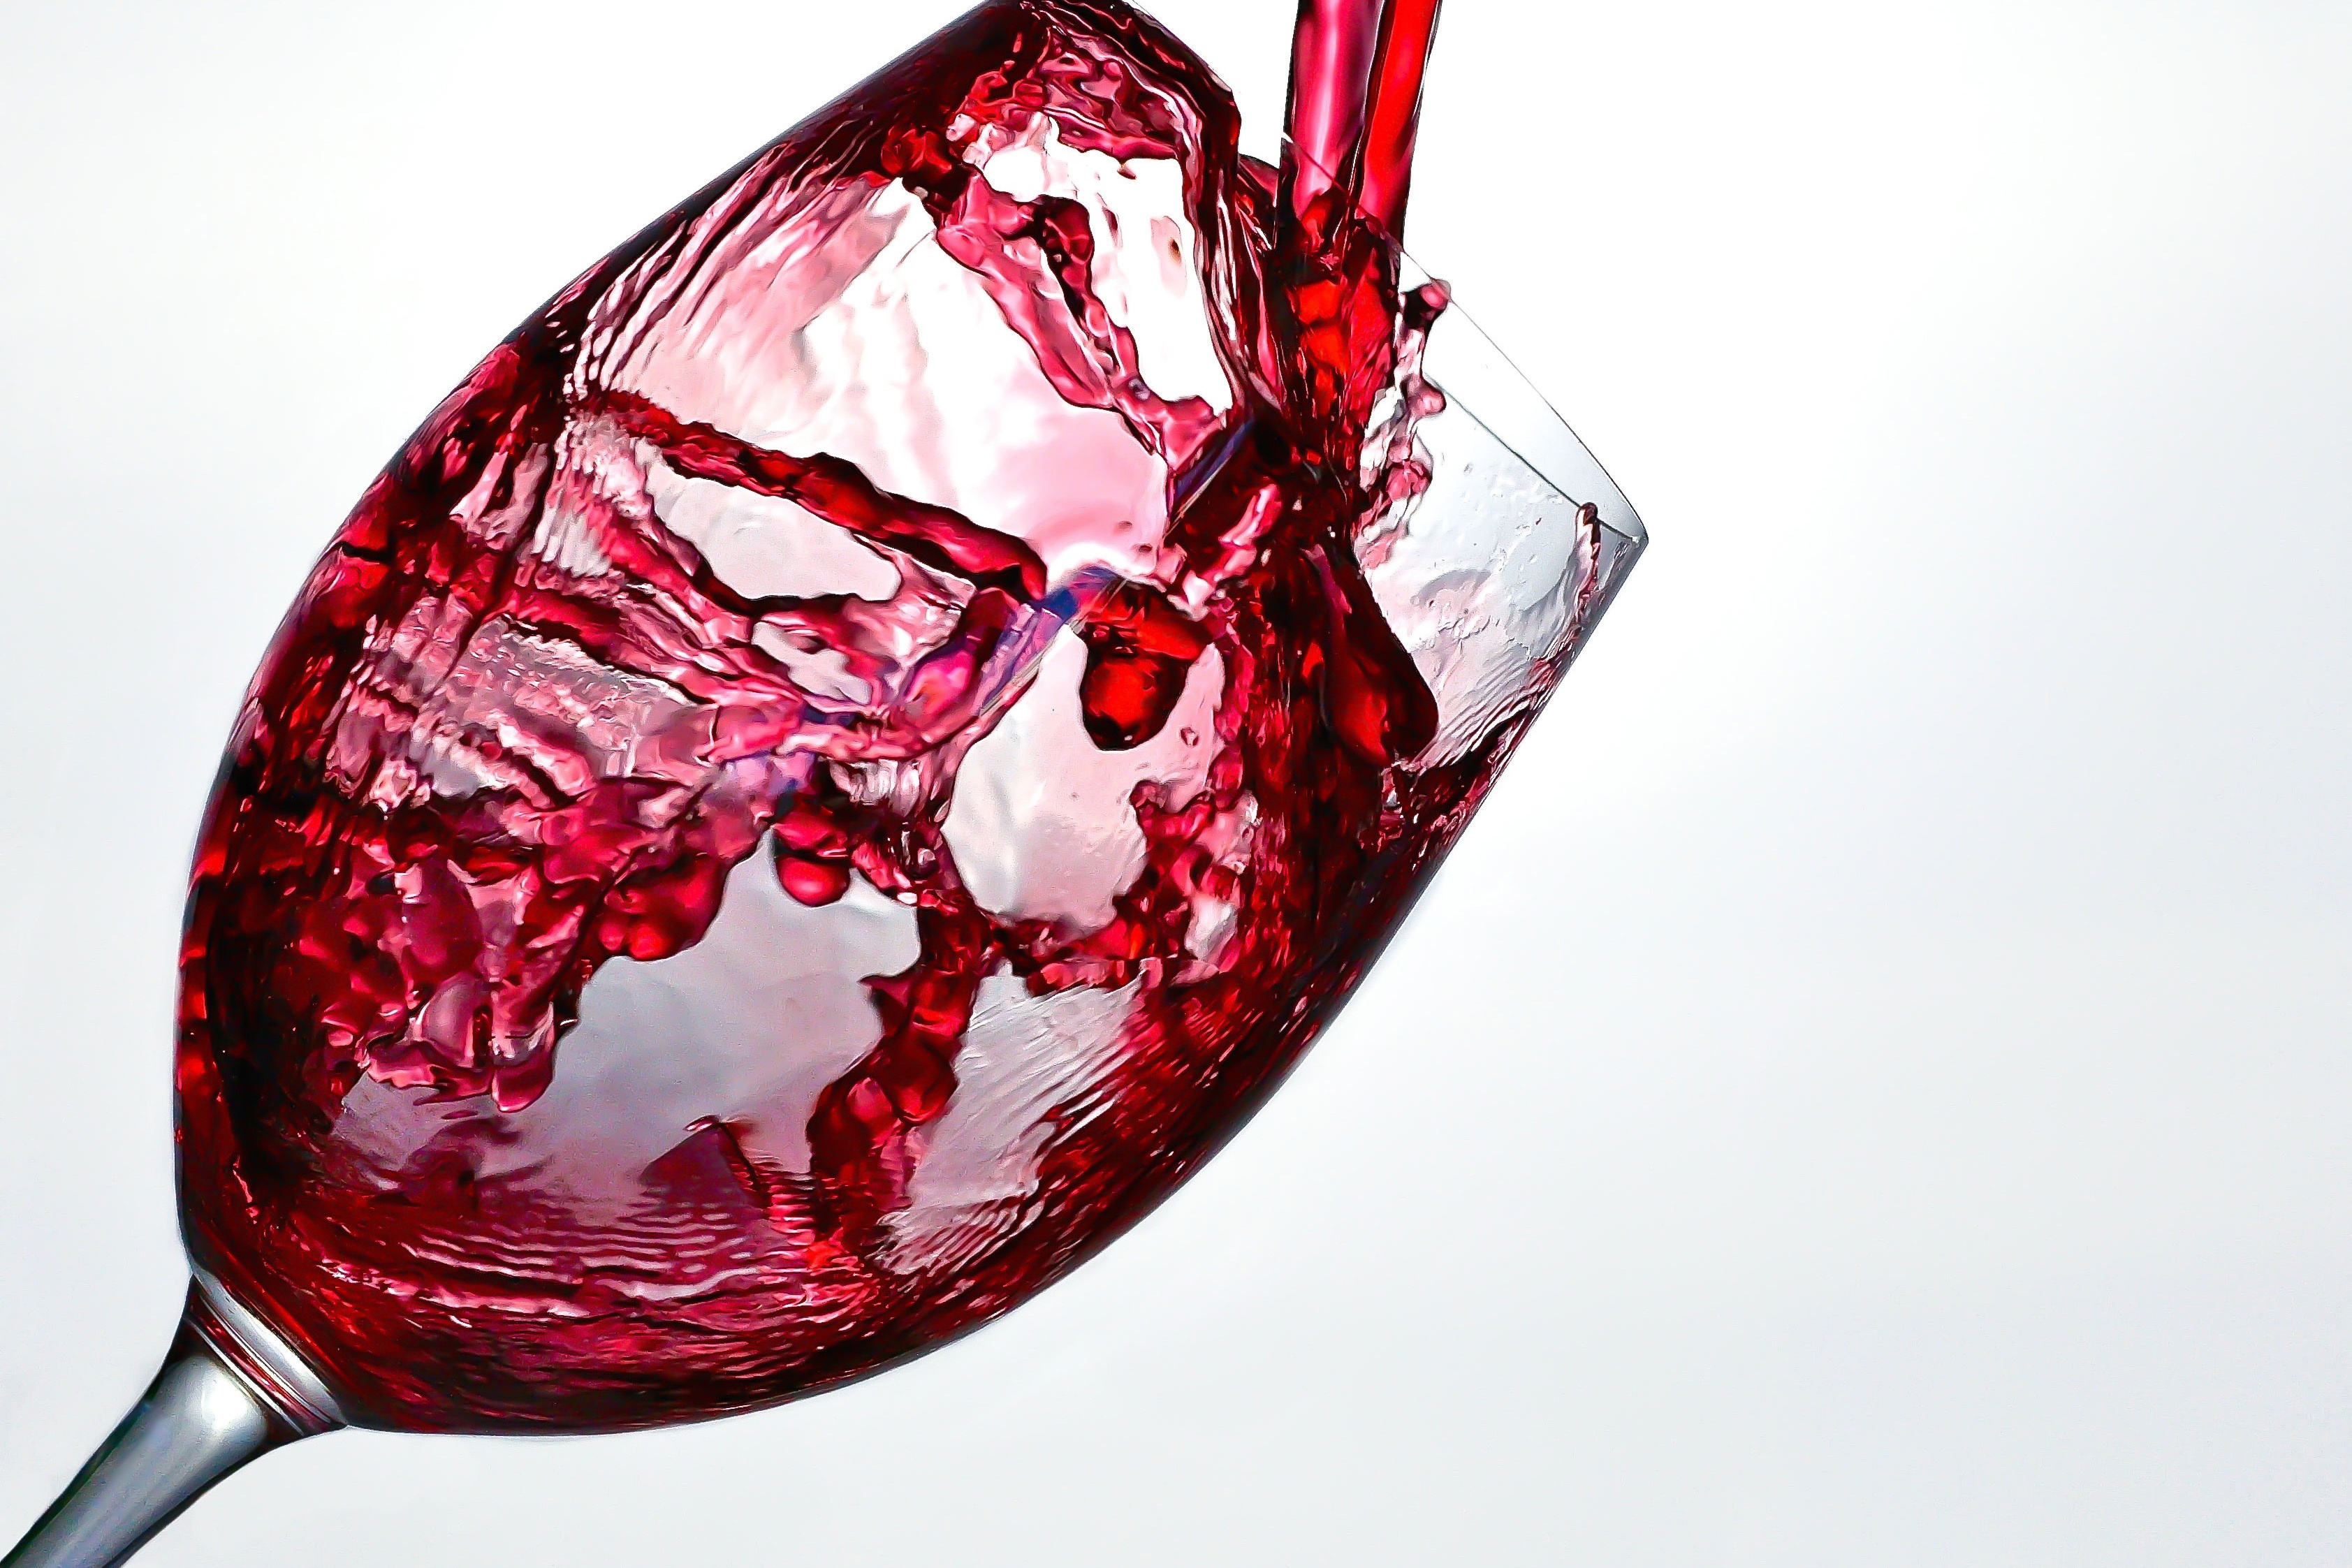
water, red, stemware, wine glass, red wine, glass, liquid, fluid, drink, ice cube, champagne stemware, still life photography, drinkware, Transparent material, wine